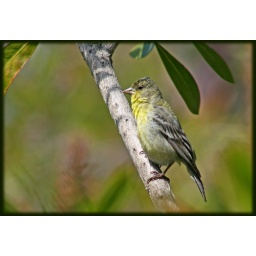
yellow bird in the backyard